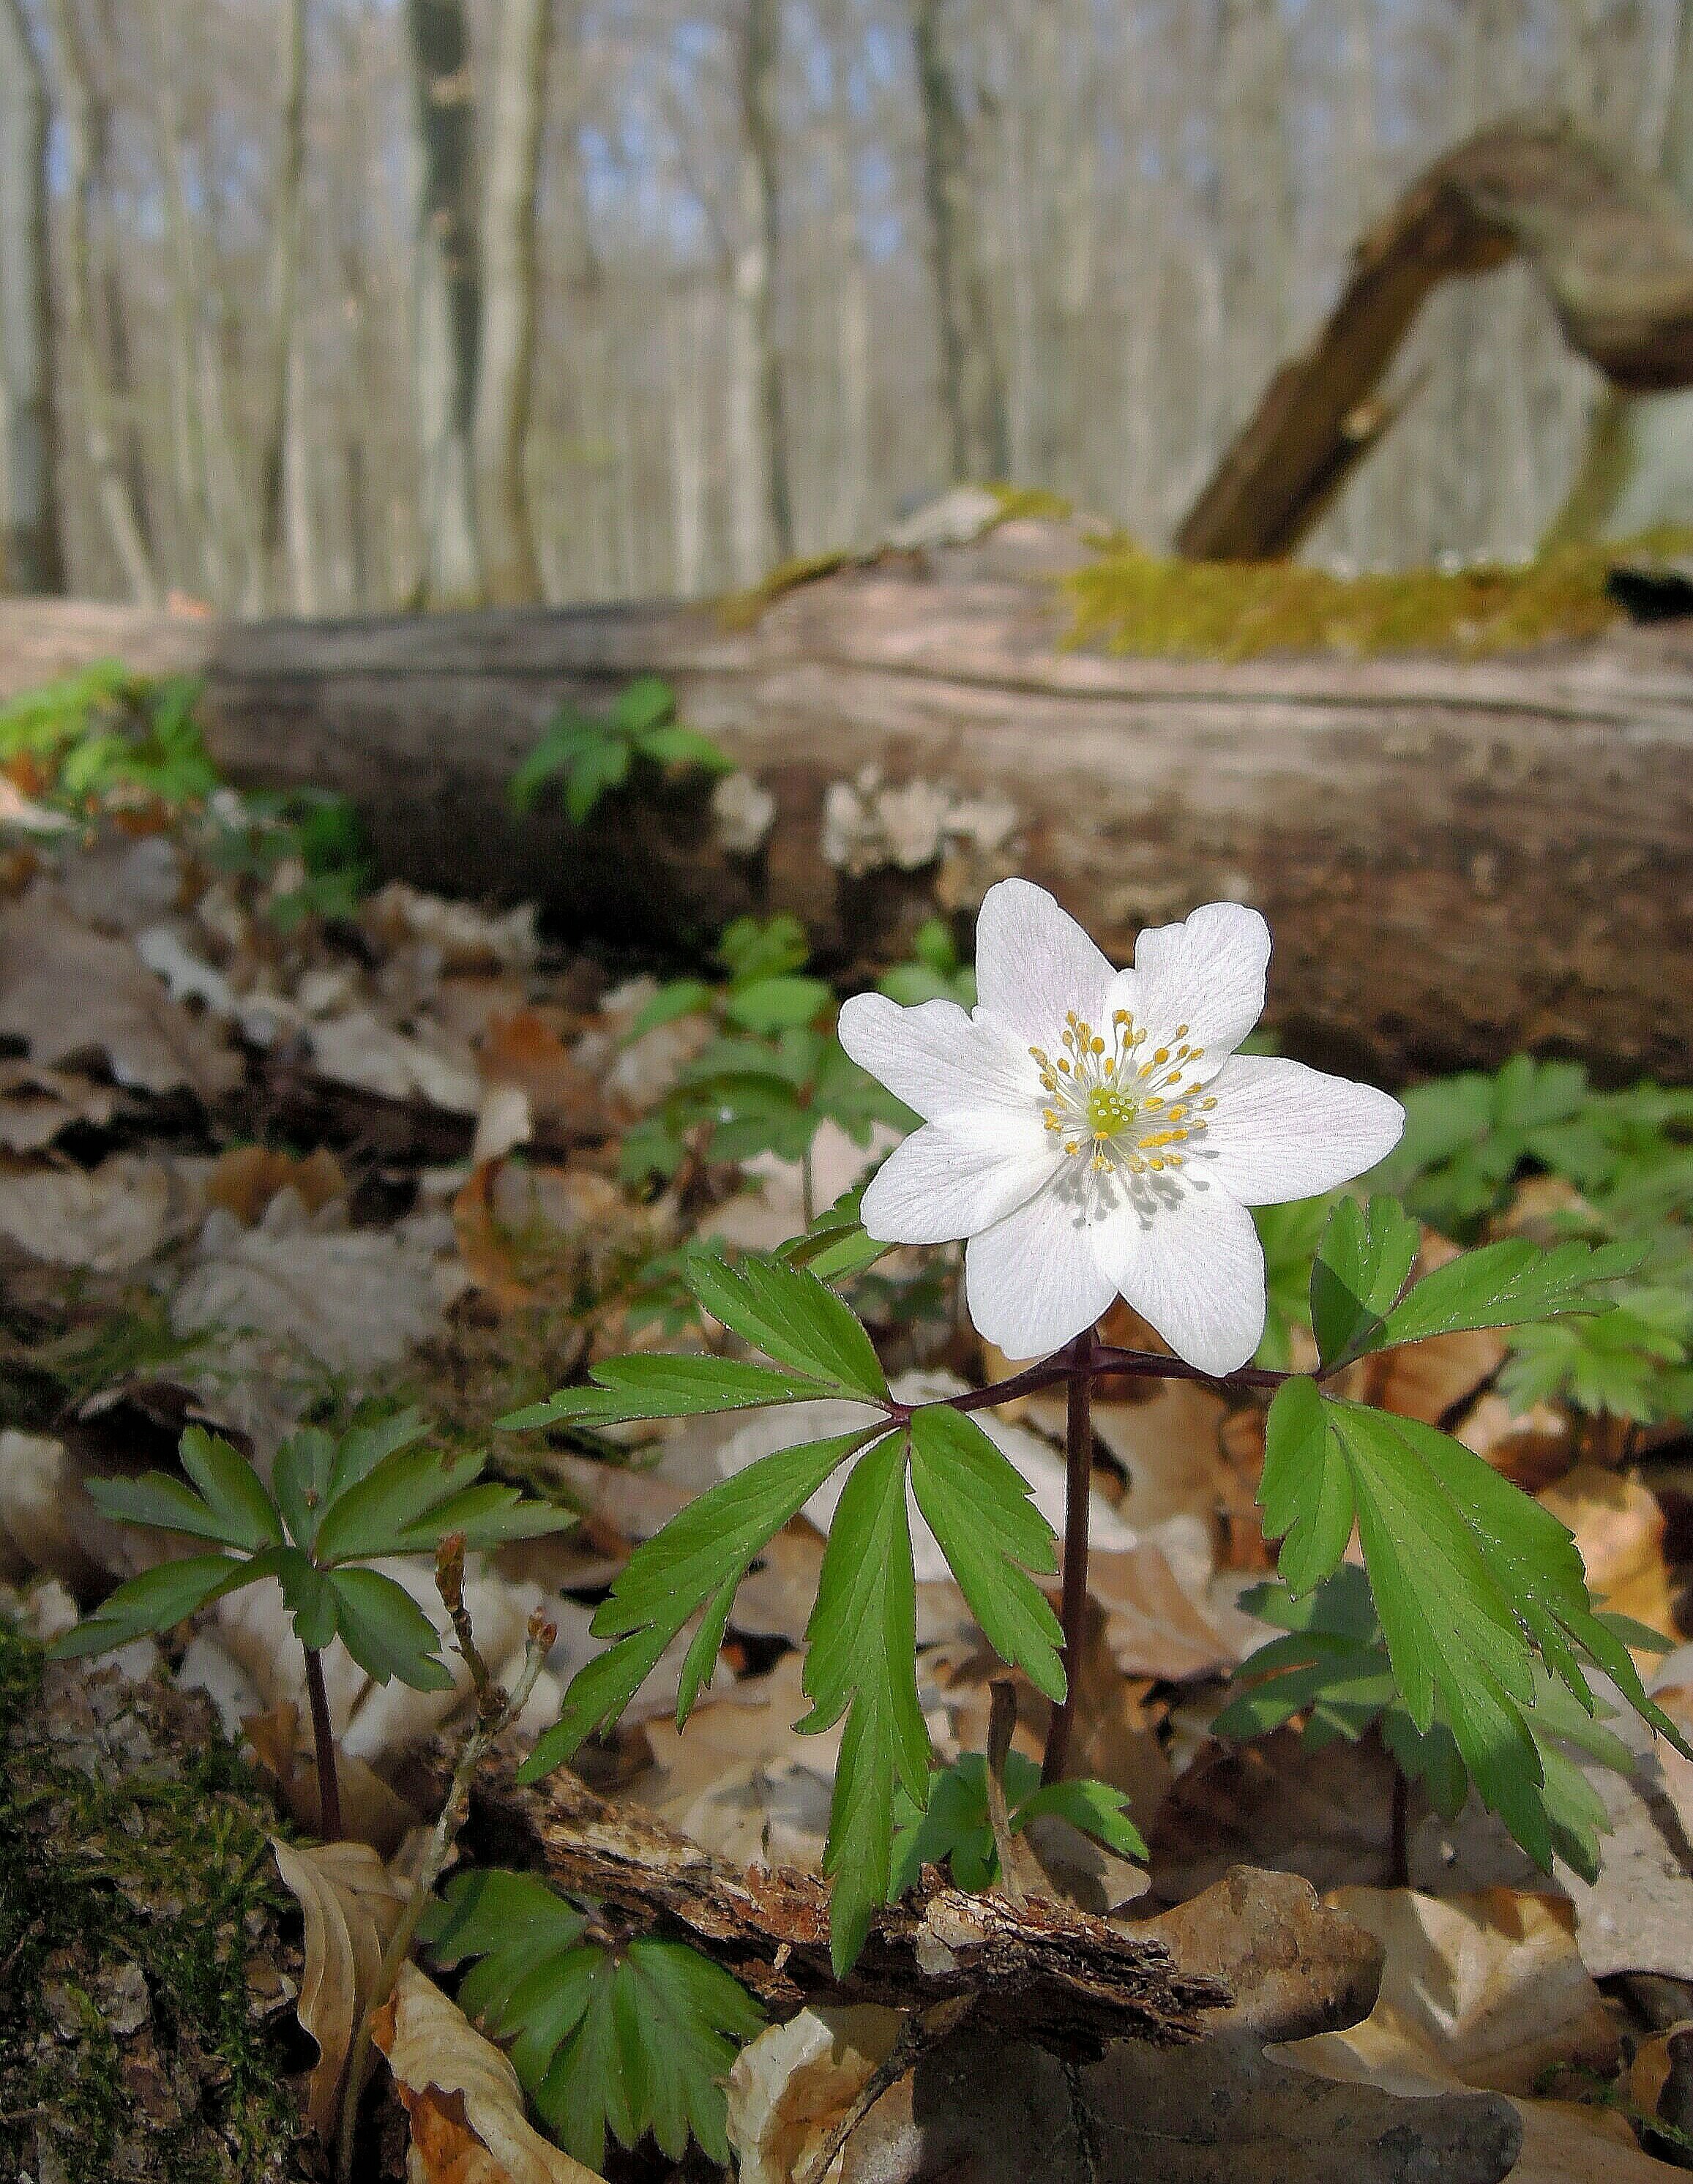
tree, nature, forest, blossom, plant, white, leaf, flower, bloom, botany, flora, wildflower, trees, leaves, petals, shrub, woodland, anemone, wood anemone, flowering plant, woody plant, land plant